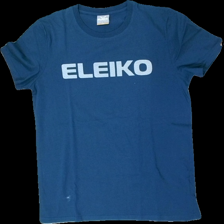
View: front
Type: T-shirt
Category: Men
Brand: Not in the list
Brand text on label: Eliko
Colors: Blue
Material: 62% Cotton 38% Polyester
Pattern: Logo print
Cut: Regular
Size: M
Season: All
Stains: major
Damage location: top center
Price range: 50-100
Recommended usage: export